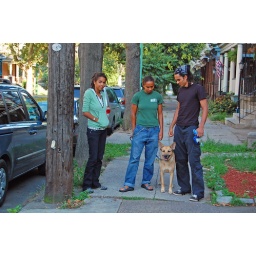
Dropping Pablo off in Philadelphia after our vacation. The blue rental van (Hyundai) is at the extreme left.